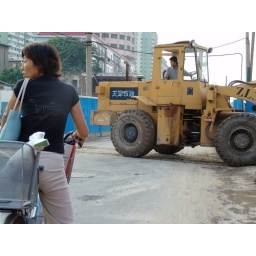
A woman waits for a construction vehicle to cross the road near the Hai River.